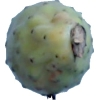
Label: cactus_fruit_green